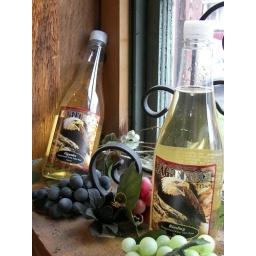
Eagle Rock Winery is the 1st winery in PA to bottle in recyclable plastic bottles,